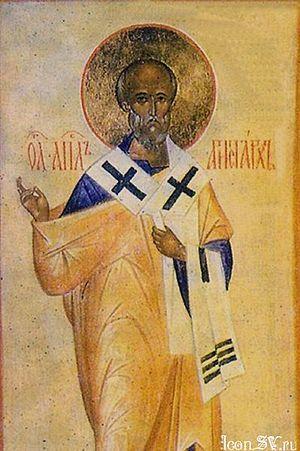
Aristarque, « Macédonien de Thessalonique », est un des premiers chrétiens mentionné dans quelques passages isolés du Nouveau Testament.